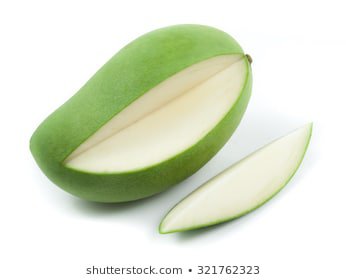
Label: Mango